Cathays railway works

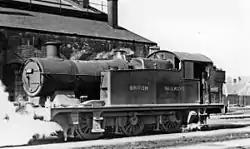
Ex-GWR Collett-designed 5600 Class 0-6-2T No.6682 simmers in April 1951, outside the former TVR railway depot at Cathays

Located on the southside of the tracks to the carriage and wagon works, parallel to Colum Road, it was the largest railway depot on the TVR. Opened in 1884, it was equipped with a five-road shed and an attached five-road repair shop, each under its own bay built from local brick. The roofs were to a similar pattern, each with extensive glazing on both faces. The GWR had supplied a standard-pattern over-grider pattern railway turntable, which was never extended as it could cope with the tank engines allocated to the site.